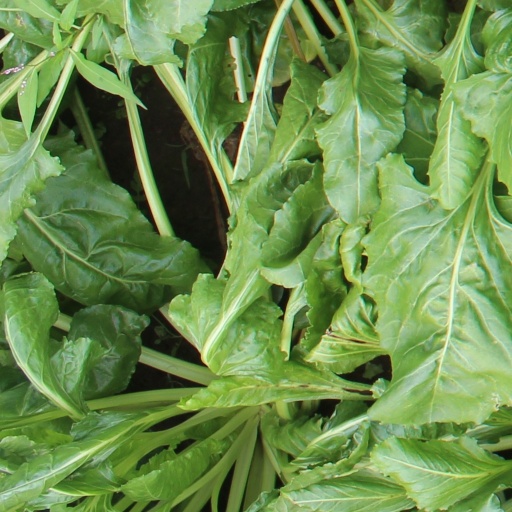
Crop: sugar beet